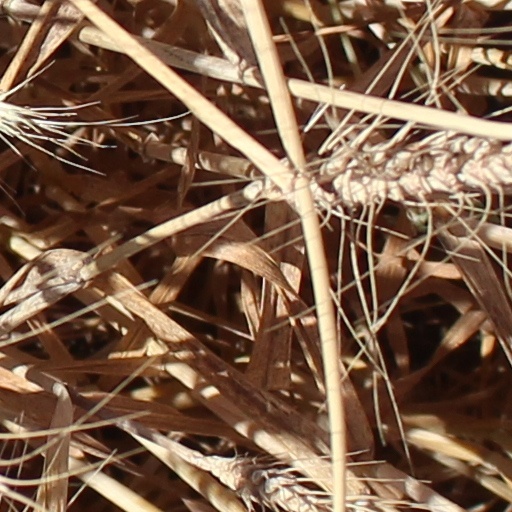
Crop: wheat